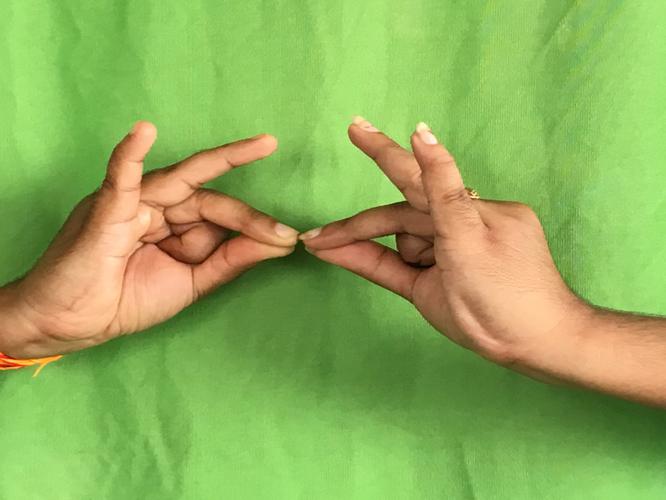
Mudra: Sakata
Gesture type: double_hand